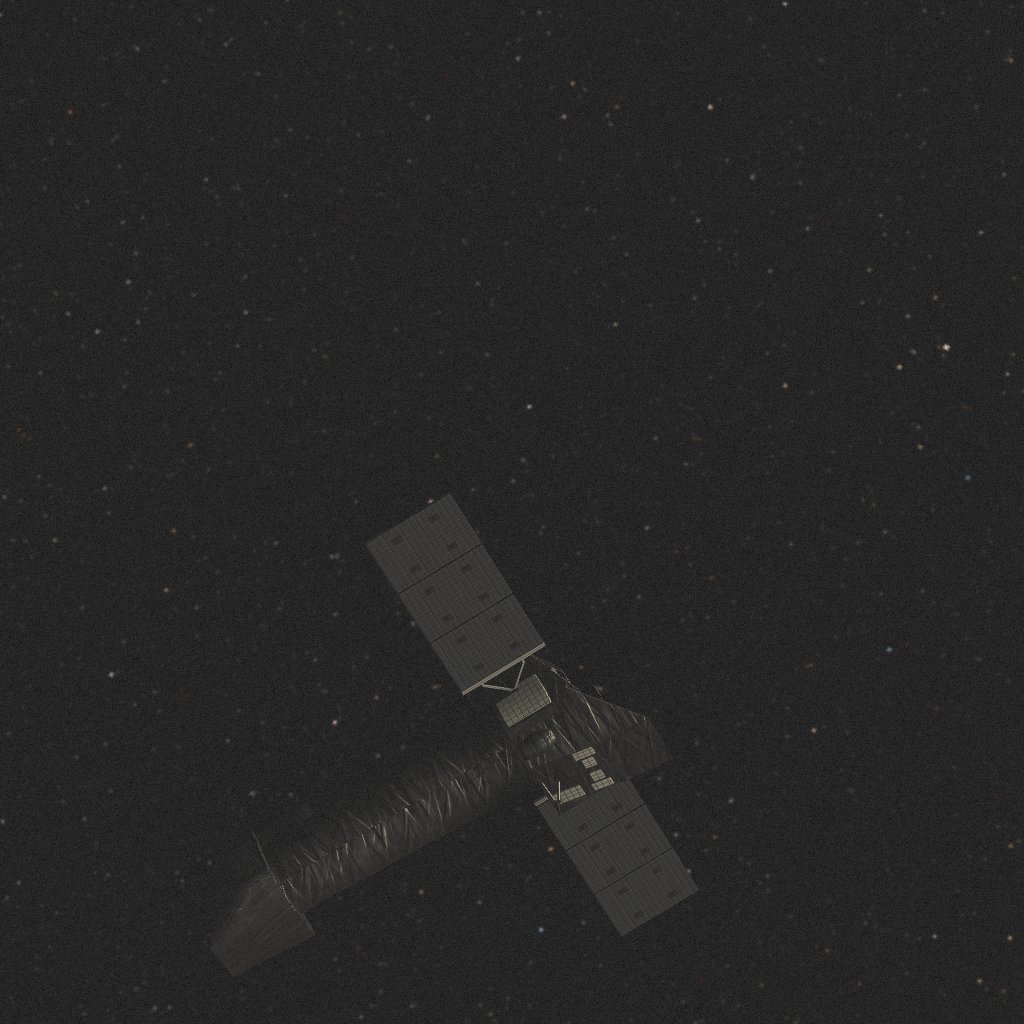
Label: xmm_newton